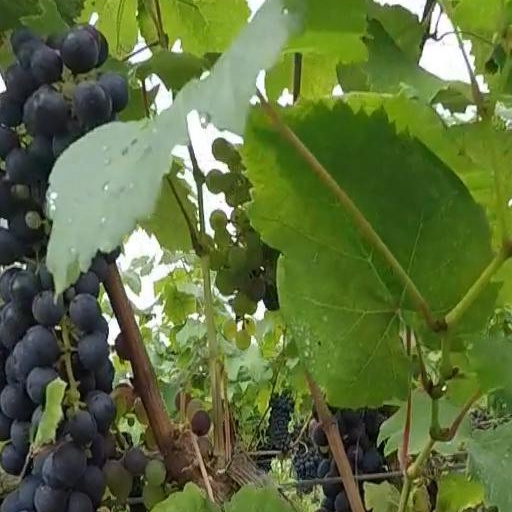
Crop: grape